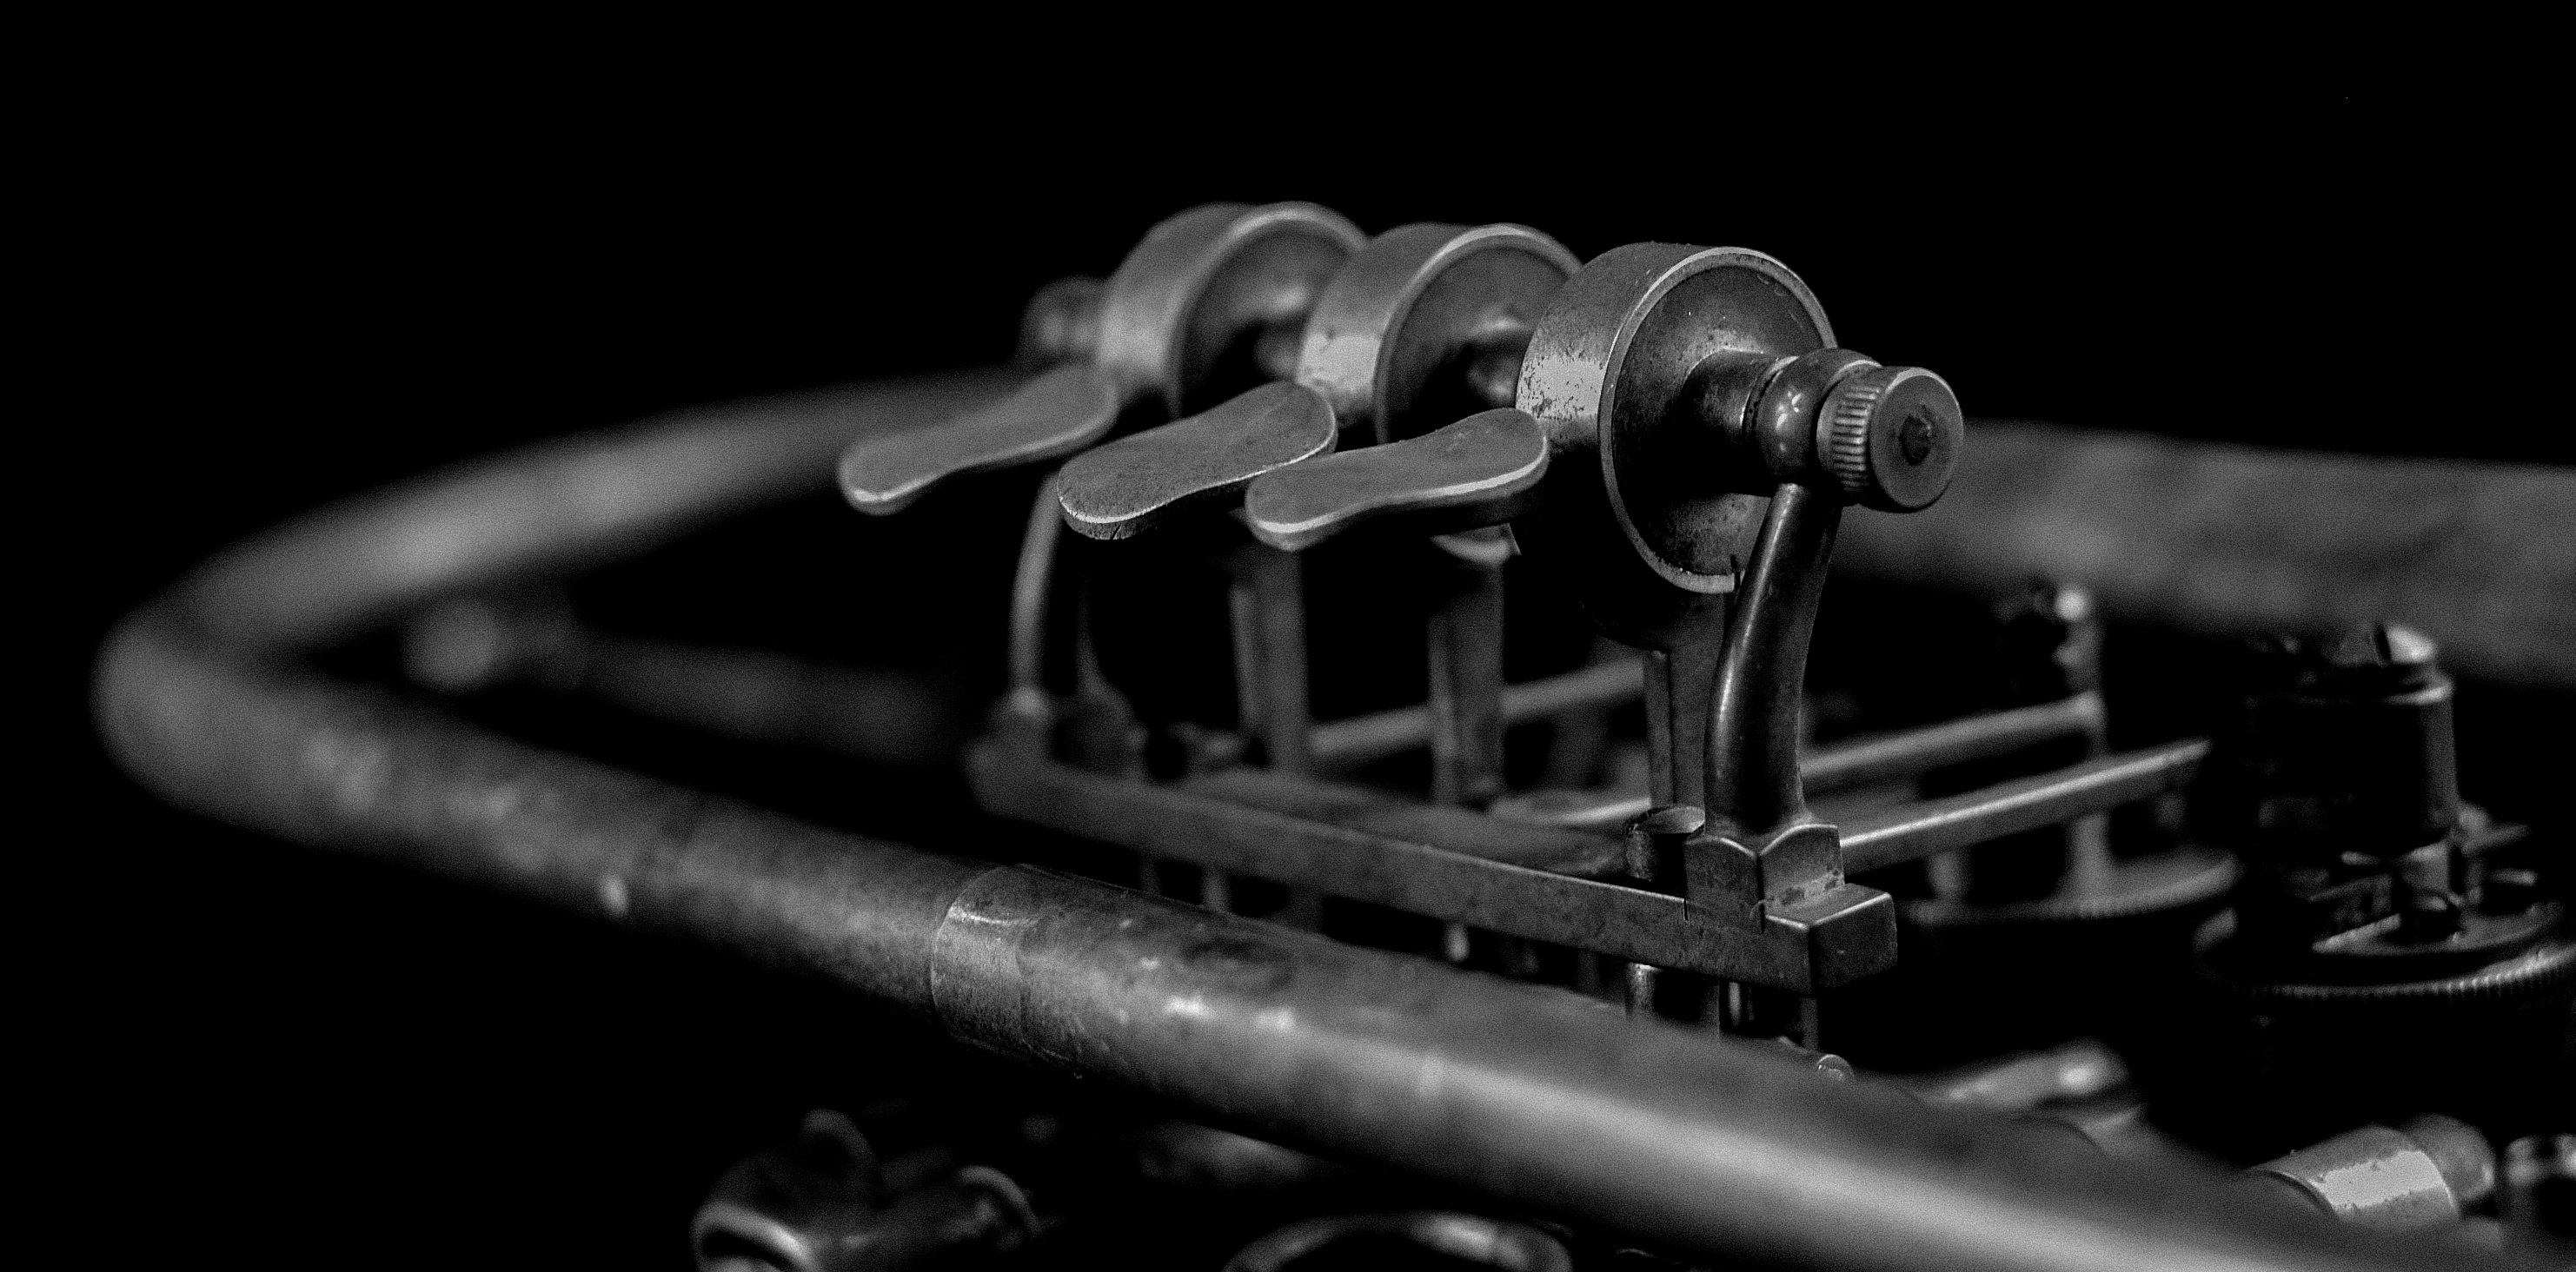
music, light, black and white, play, guitar, old, instrument, monochrome, musical instrument, close up, copper, trumpet, bass guitar, mood, macro photography, monochrome photography, instrument trumpet, plucked string instruments